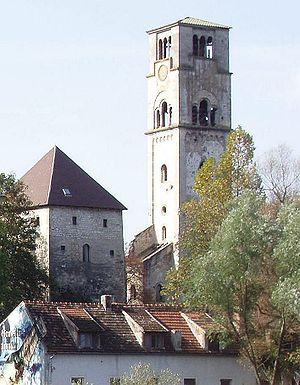
Bihać est une ville située au nord-ouest de la Bosnie-Herzégovine, dans la Fédération de Bosnie-et-Herzégovine et dans le canton d'Una-Sana. Selon les premiers résultats du recensement bosnien de 2013, la ville intra muros compte 43 007 habitants et sa zone métropolitaine, appelée Grad Bihać, 61 186.